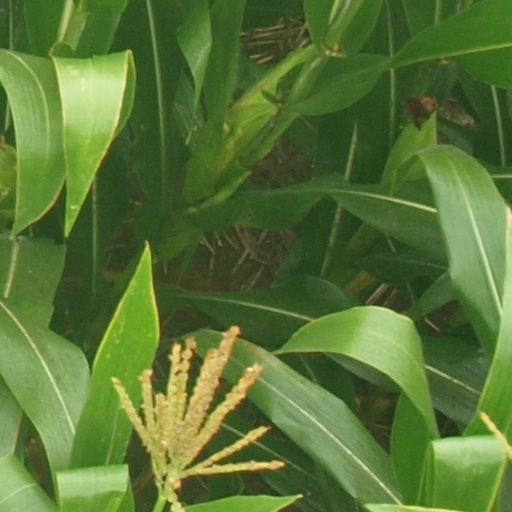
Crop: maize; corn